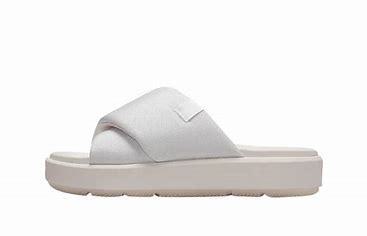
Brand: Jordan
Model: Sophia